Answer in natural language. Considering the relative positions, where is black modern high-back chair (highlighted by a green box) with respect to black modern high-back chair (highlighted by a blue box)? Choose between the following options: above or below
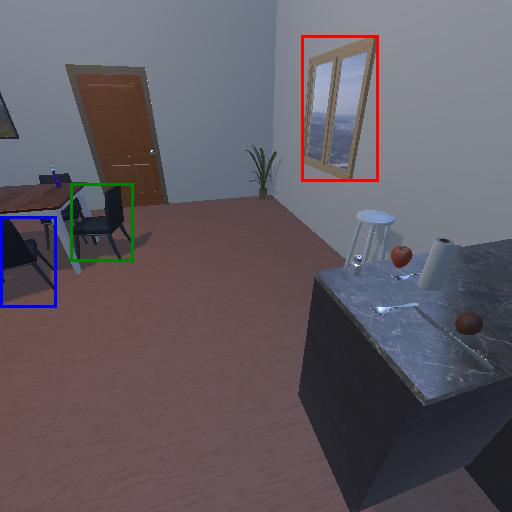
<answer>above</answer>